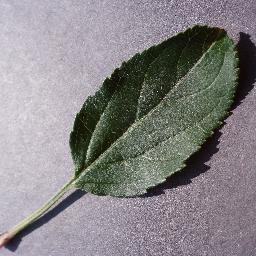
Label: Apple___healthy